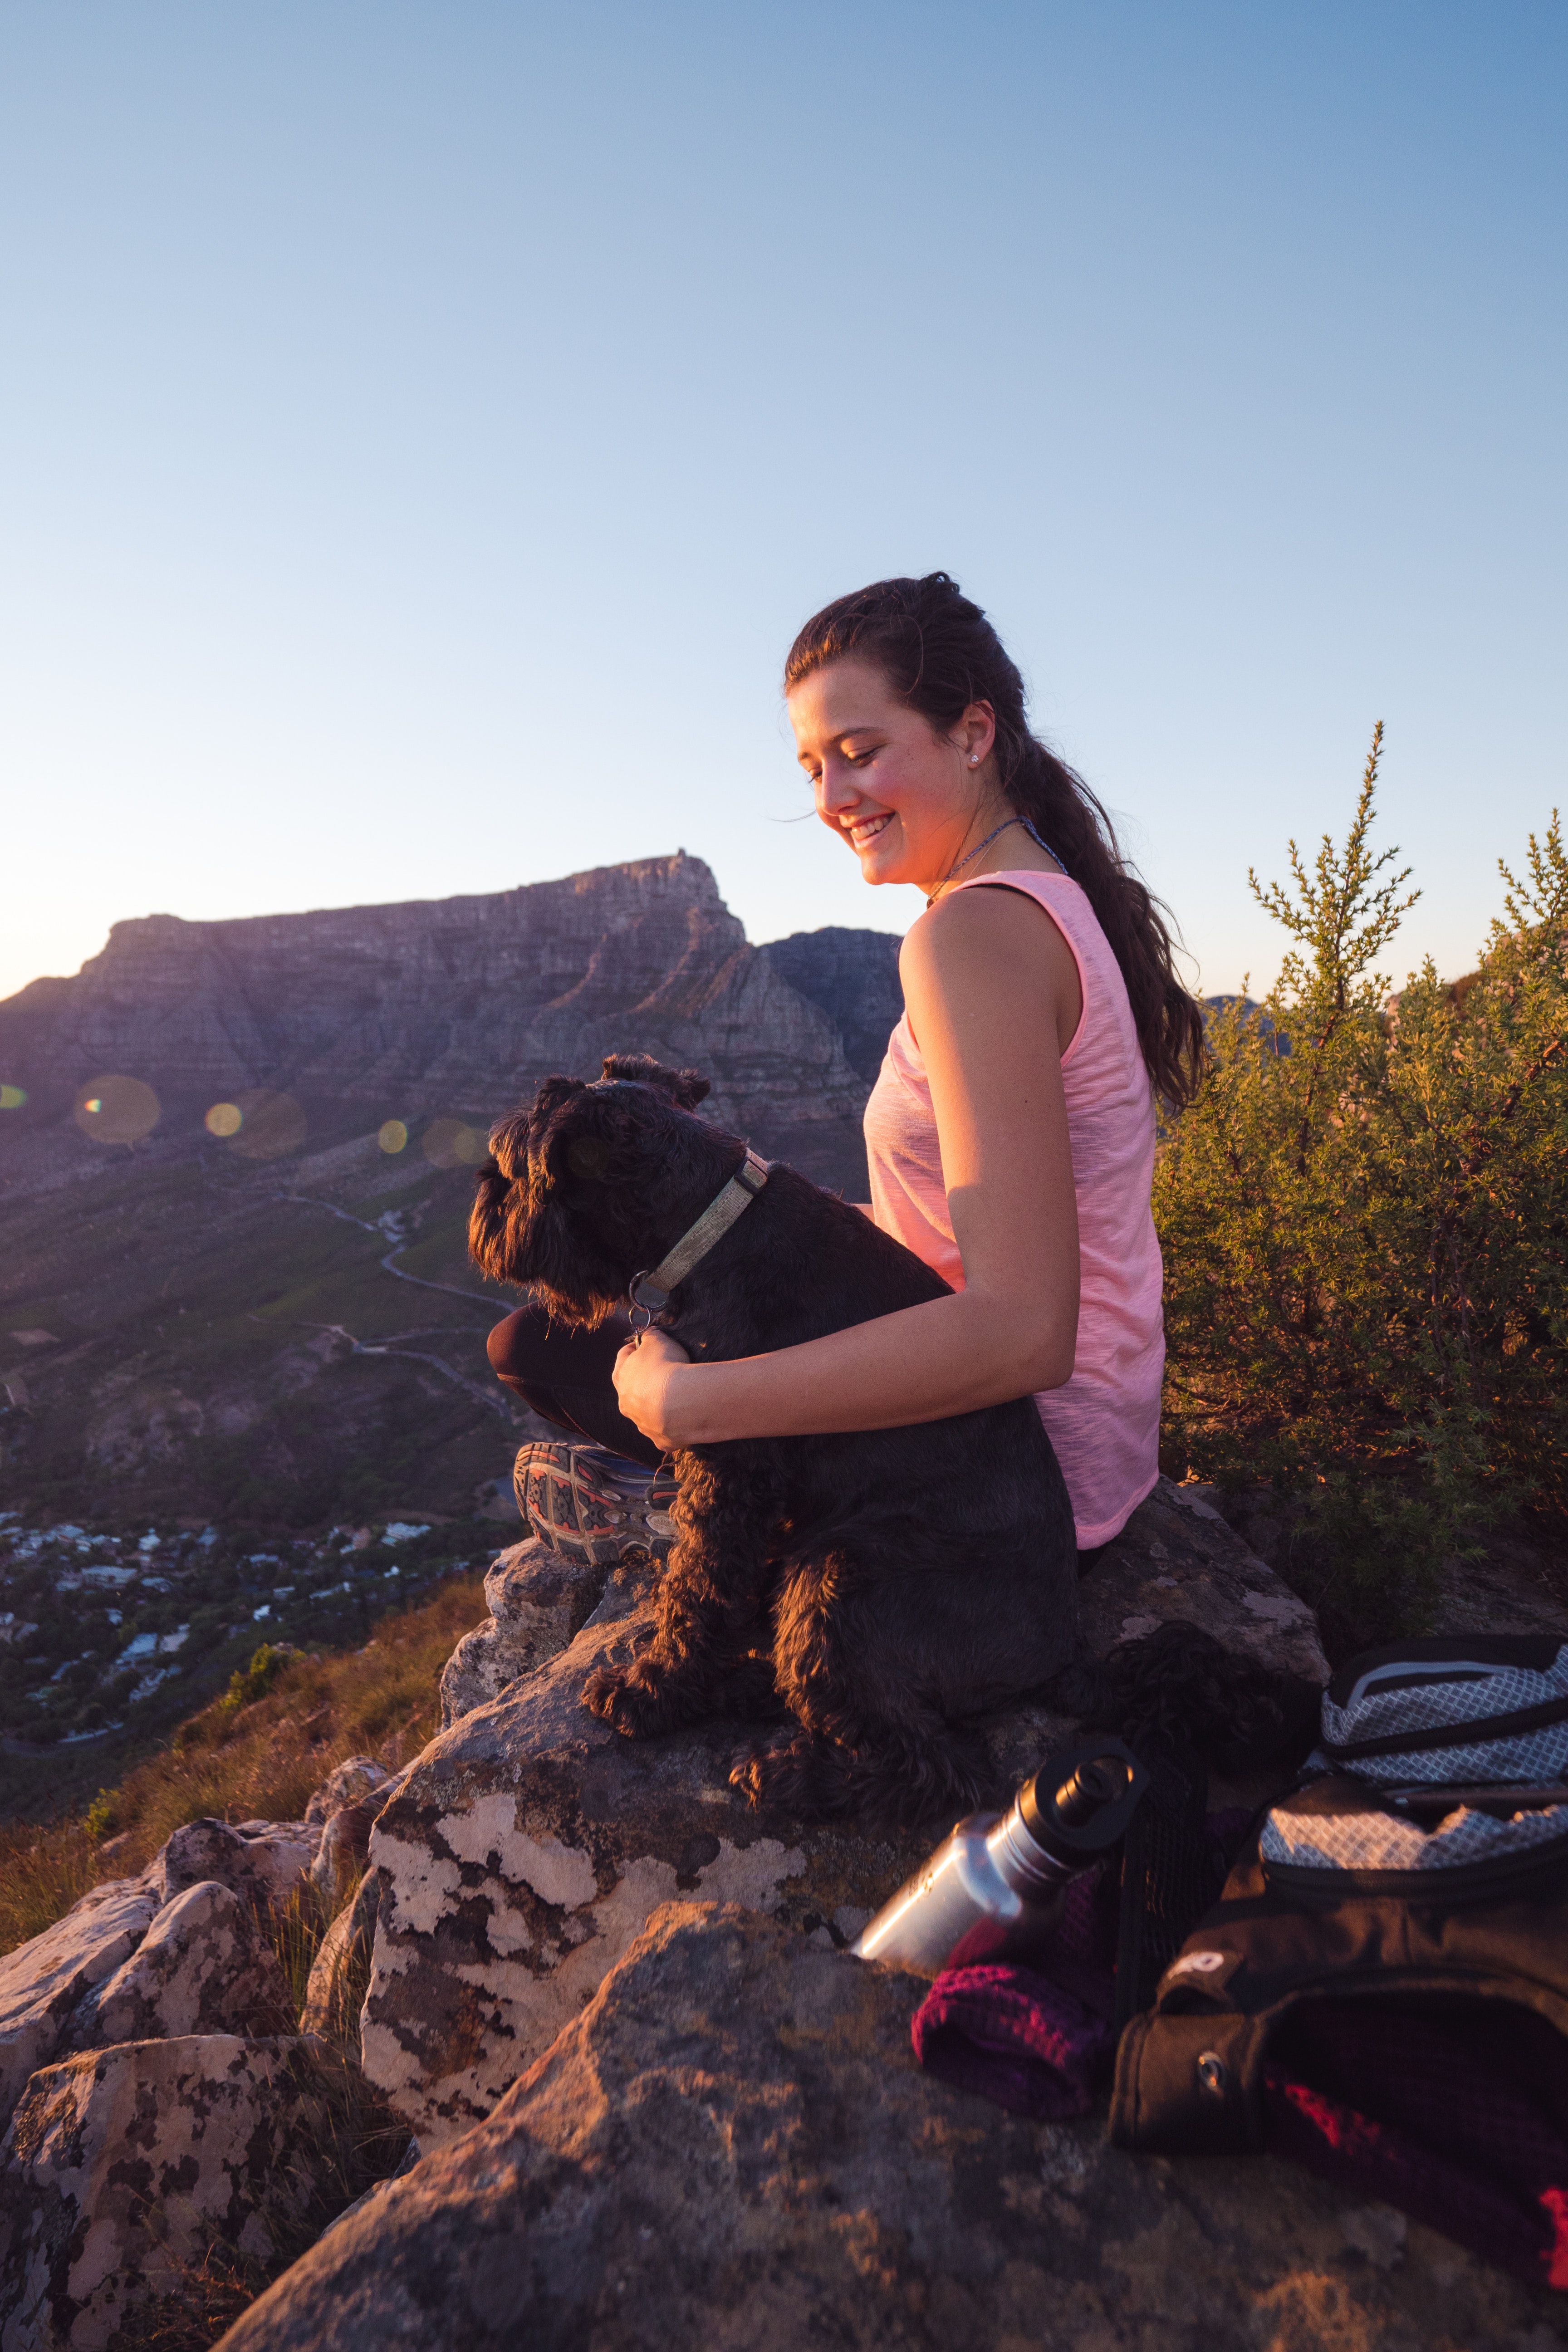
wilderness, rock, adventure, sky, tree, canidae, sunlight, sitting, Dog hiking, happy, photography, vacation, mountain, recreation, fawn, hiking, hill, tourism, walking